Emma Goldman

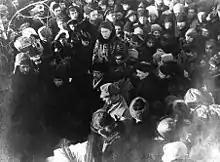
Here, Emma Goldman delivers a eulogy at Peter Kropotkin's funeral procession. Immediately in front of Goldman stands her lifelong comrade Alexander Berkman. Kropotkin's funeral was the occasion of the last great demonstration of anarchists in Moscow—tens of thousands of people poured into the streets to pay their respects.

To this end, she and Berkman organized the No Conscription League of New York, which proclaimed: "We oppose conscription because we are internationalists, antimilitarists, and opposed to all wars waged by capitalistic governments." The group became a vanguard for anti-draft activism, and chapters began to appear in other cities. When police began raiding the group's public events to find young men who had not registered for the draft, Goldman and others focused their efforts on distributing pamphlets and other writings. In the midst of the nation's patriotic fervor, many elements of the political left refused to support the League's efforts. The Women's Peace Party, for example, ceased its opposition to the war once the US entered it. The Socialist Party of America took an official stance against US involvement but supported Wilson in most of his activities.